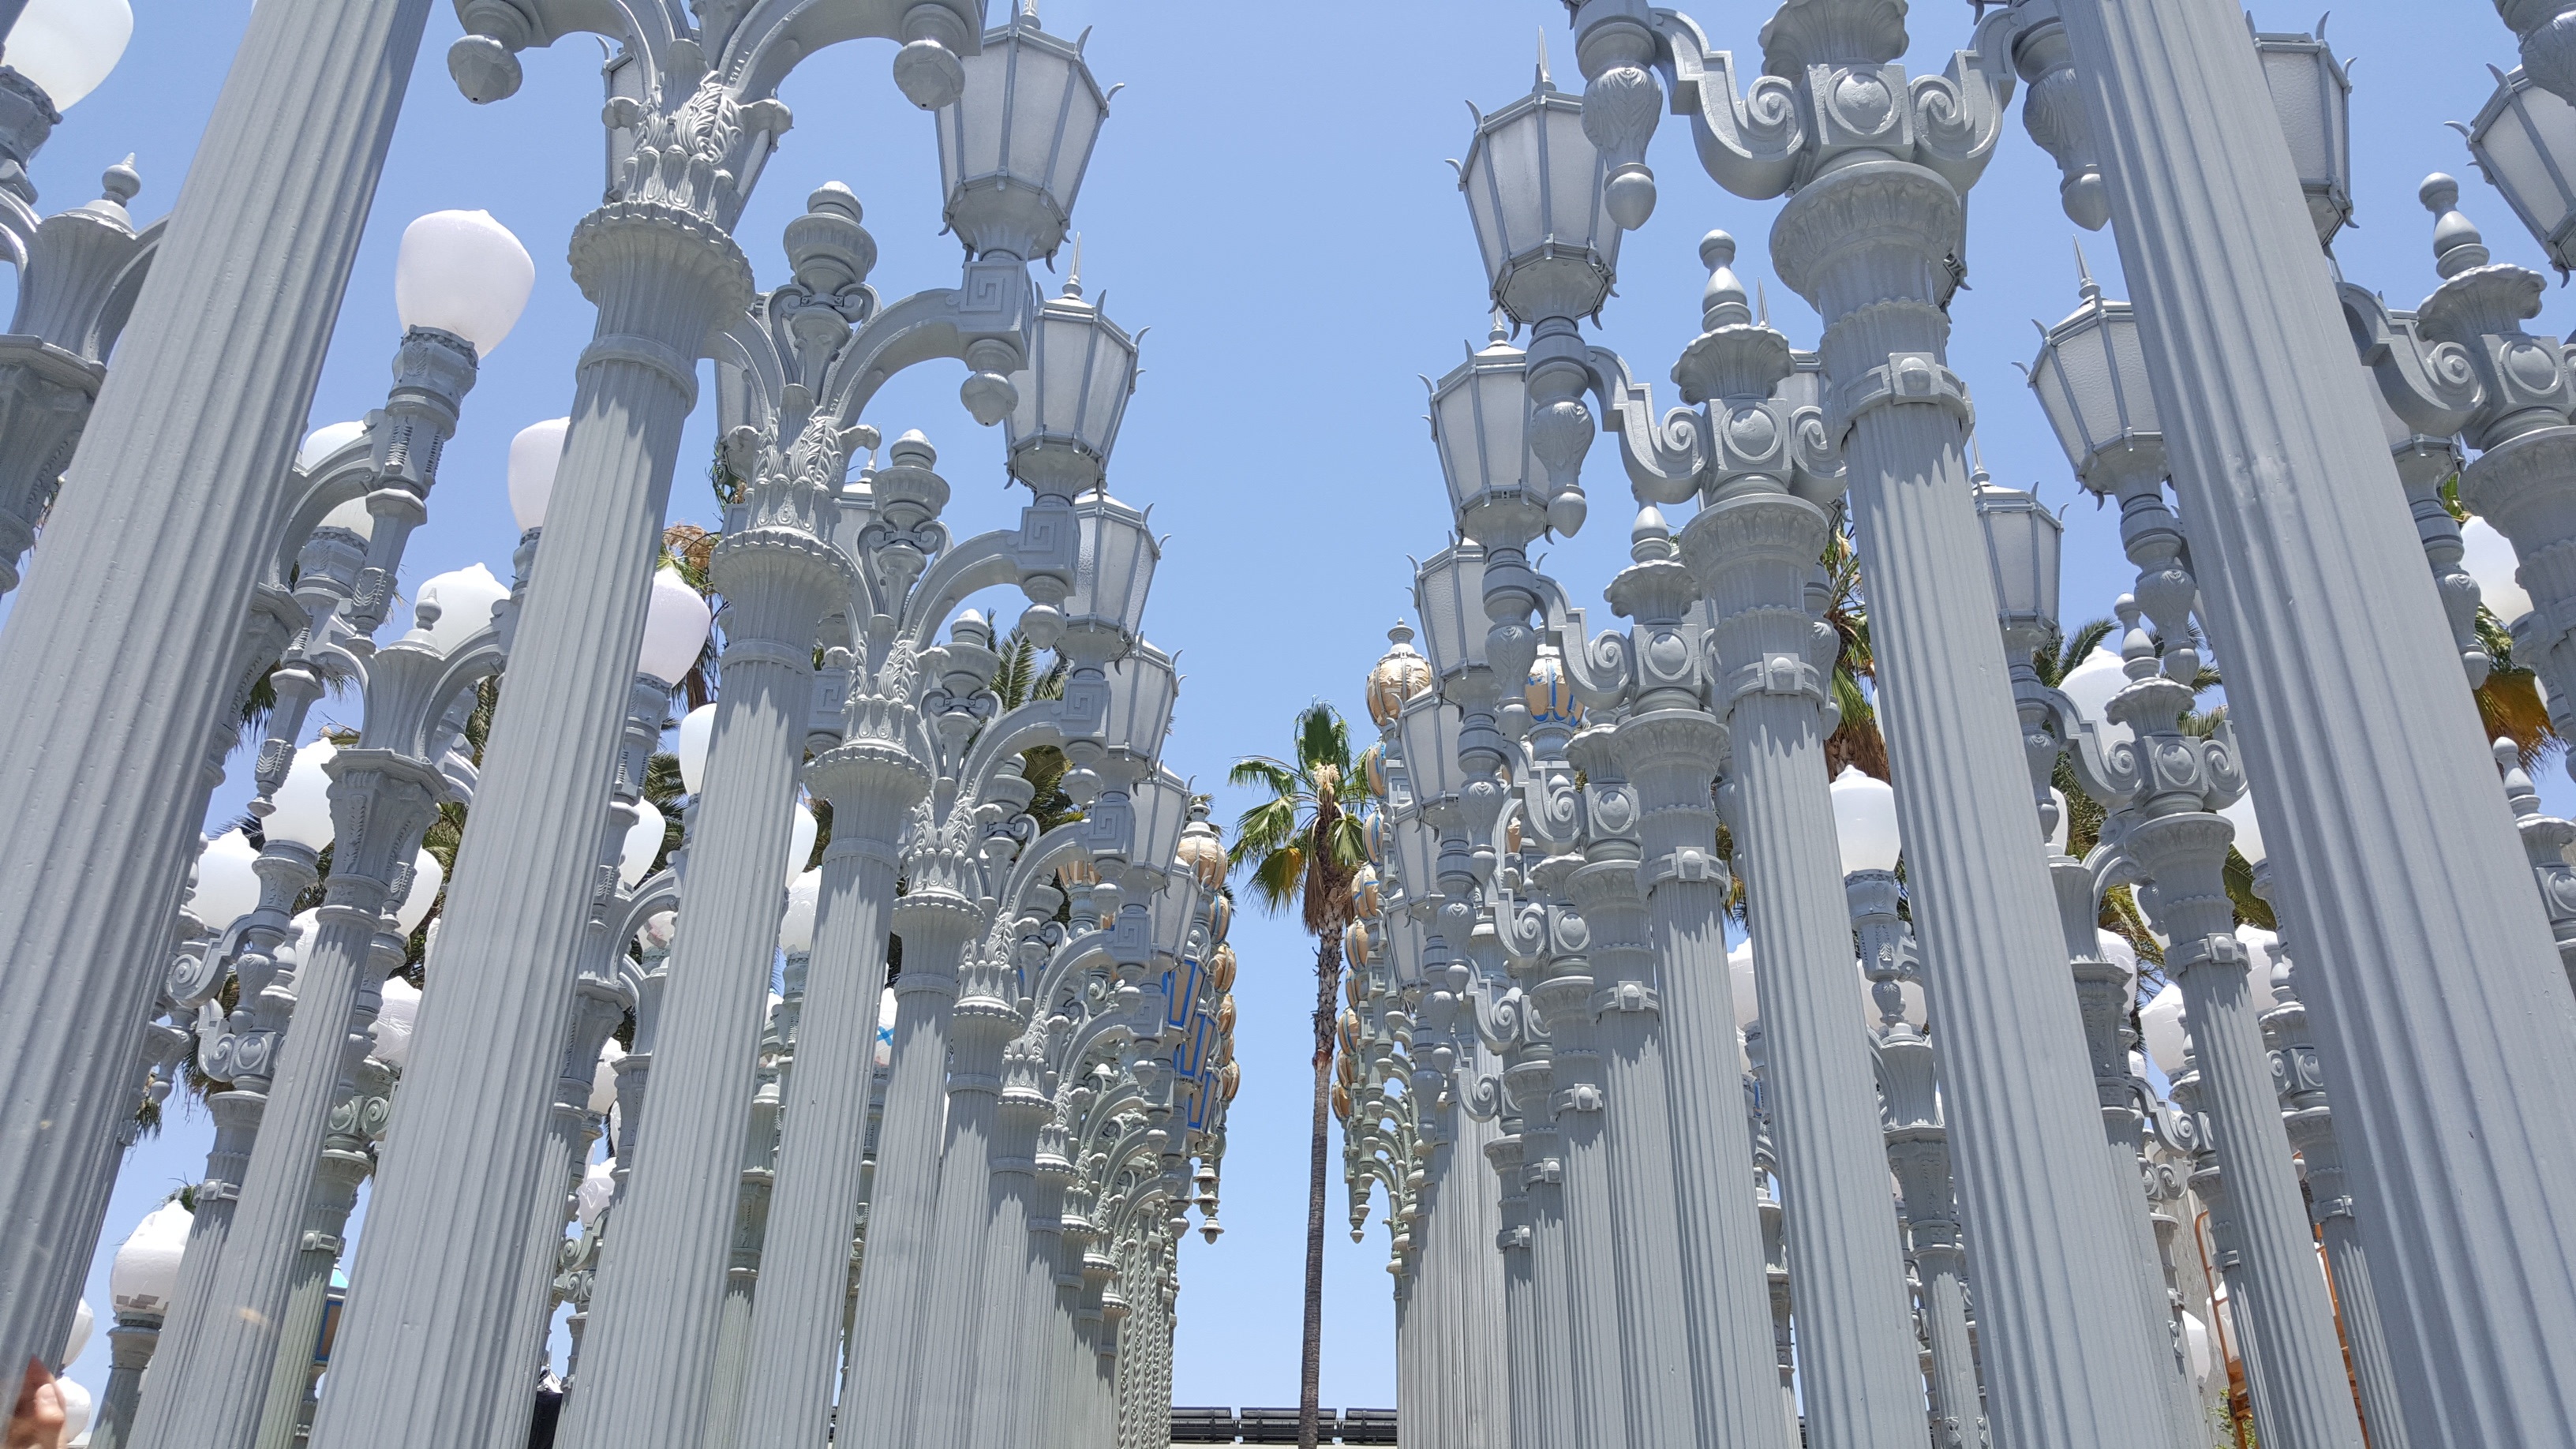
light, structure, skyscraper, column, museum, mast, usa, landmark, sightseeing, cathedral, lighting, spire, famous, metropolis, los angeles, lacma